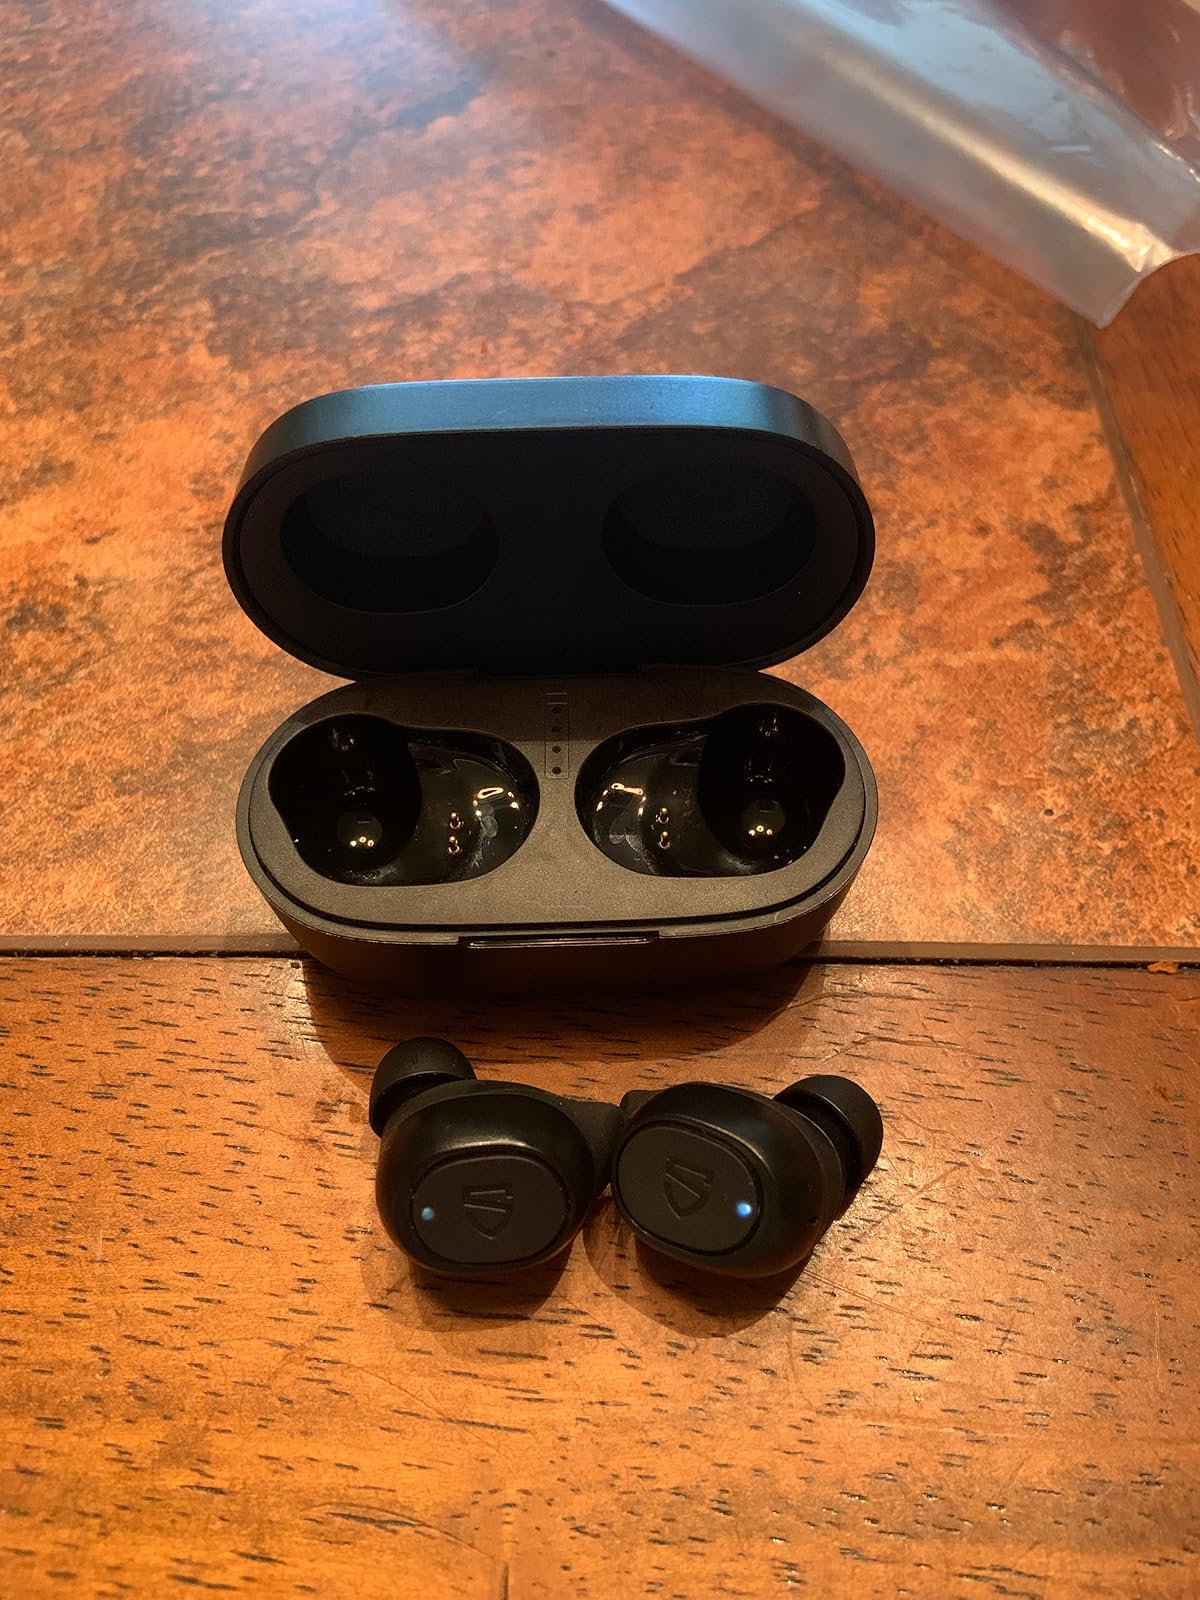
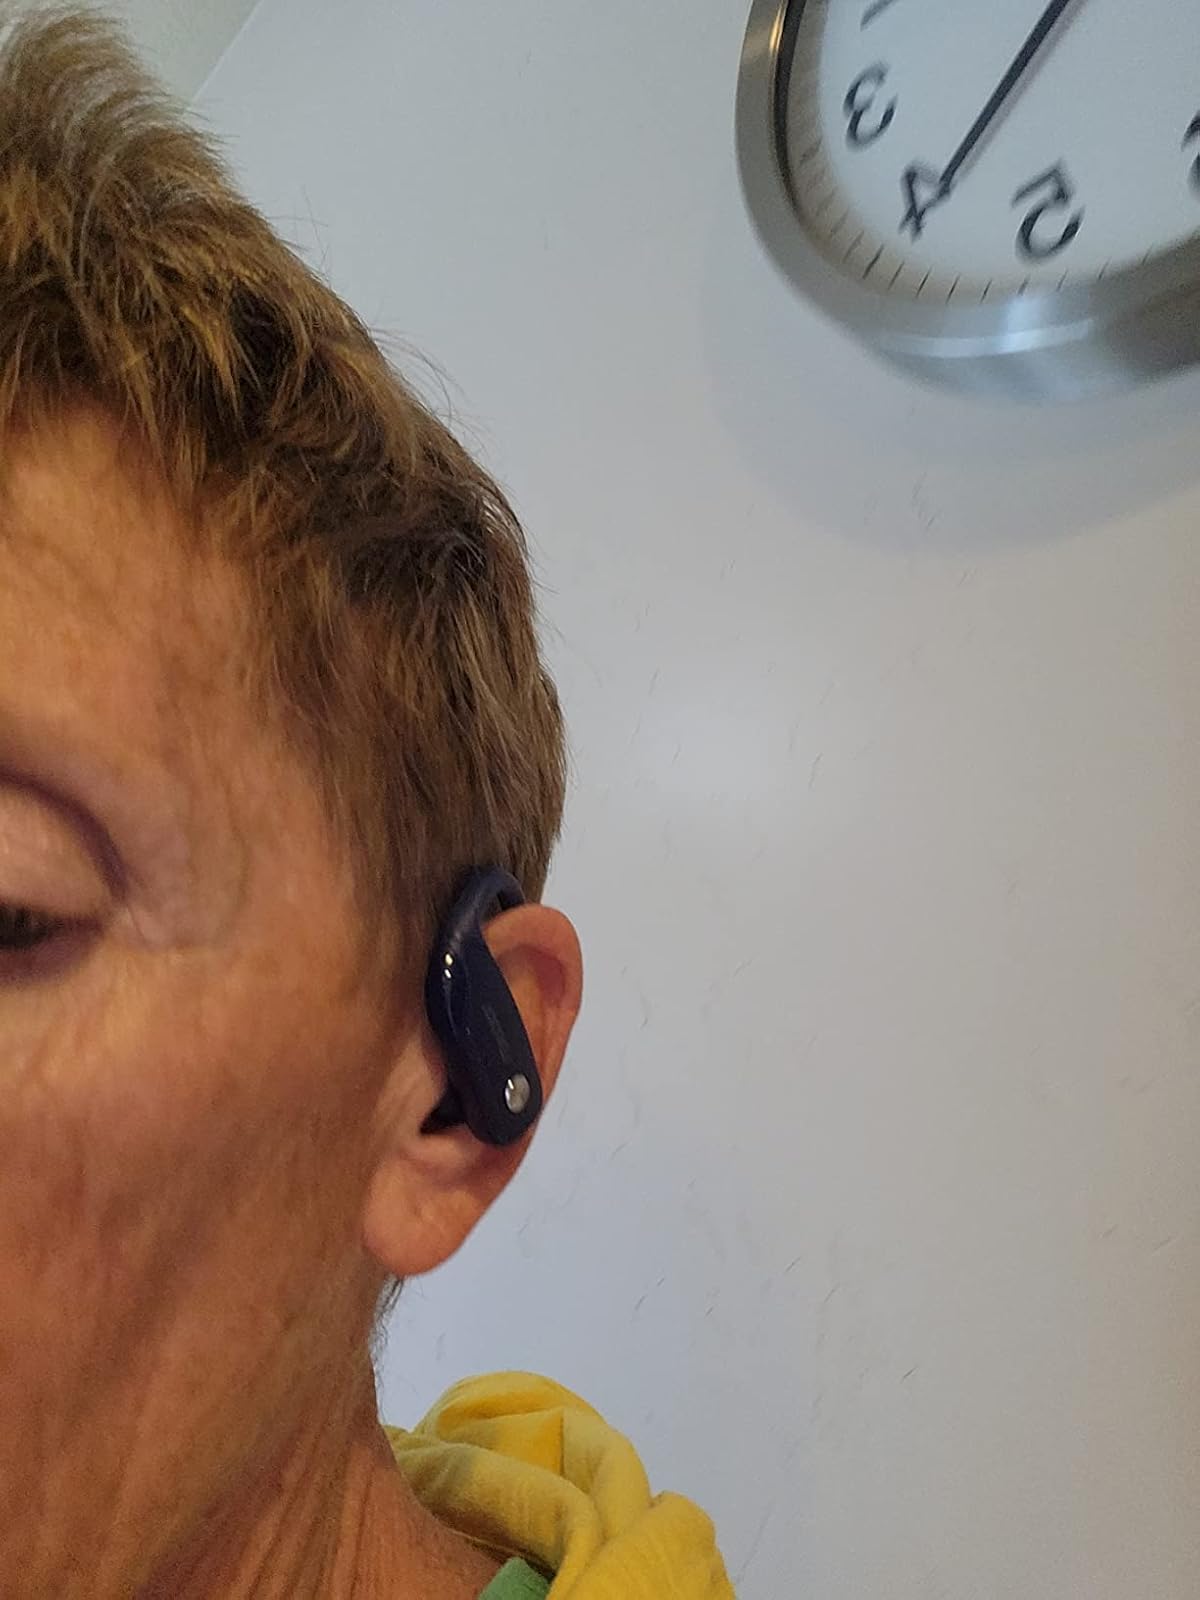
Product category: earbuds
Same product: no